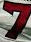
Number: 7